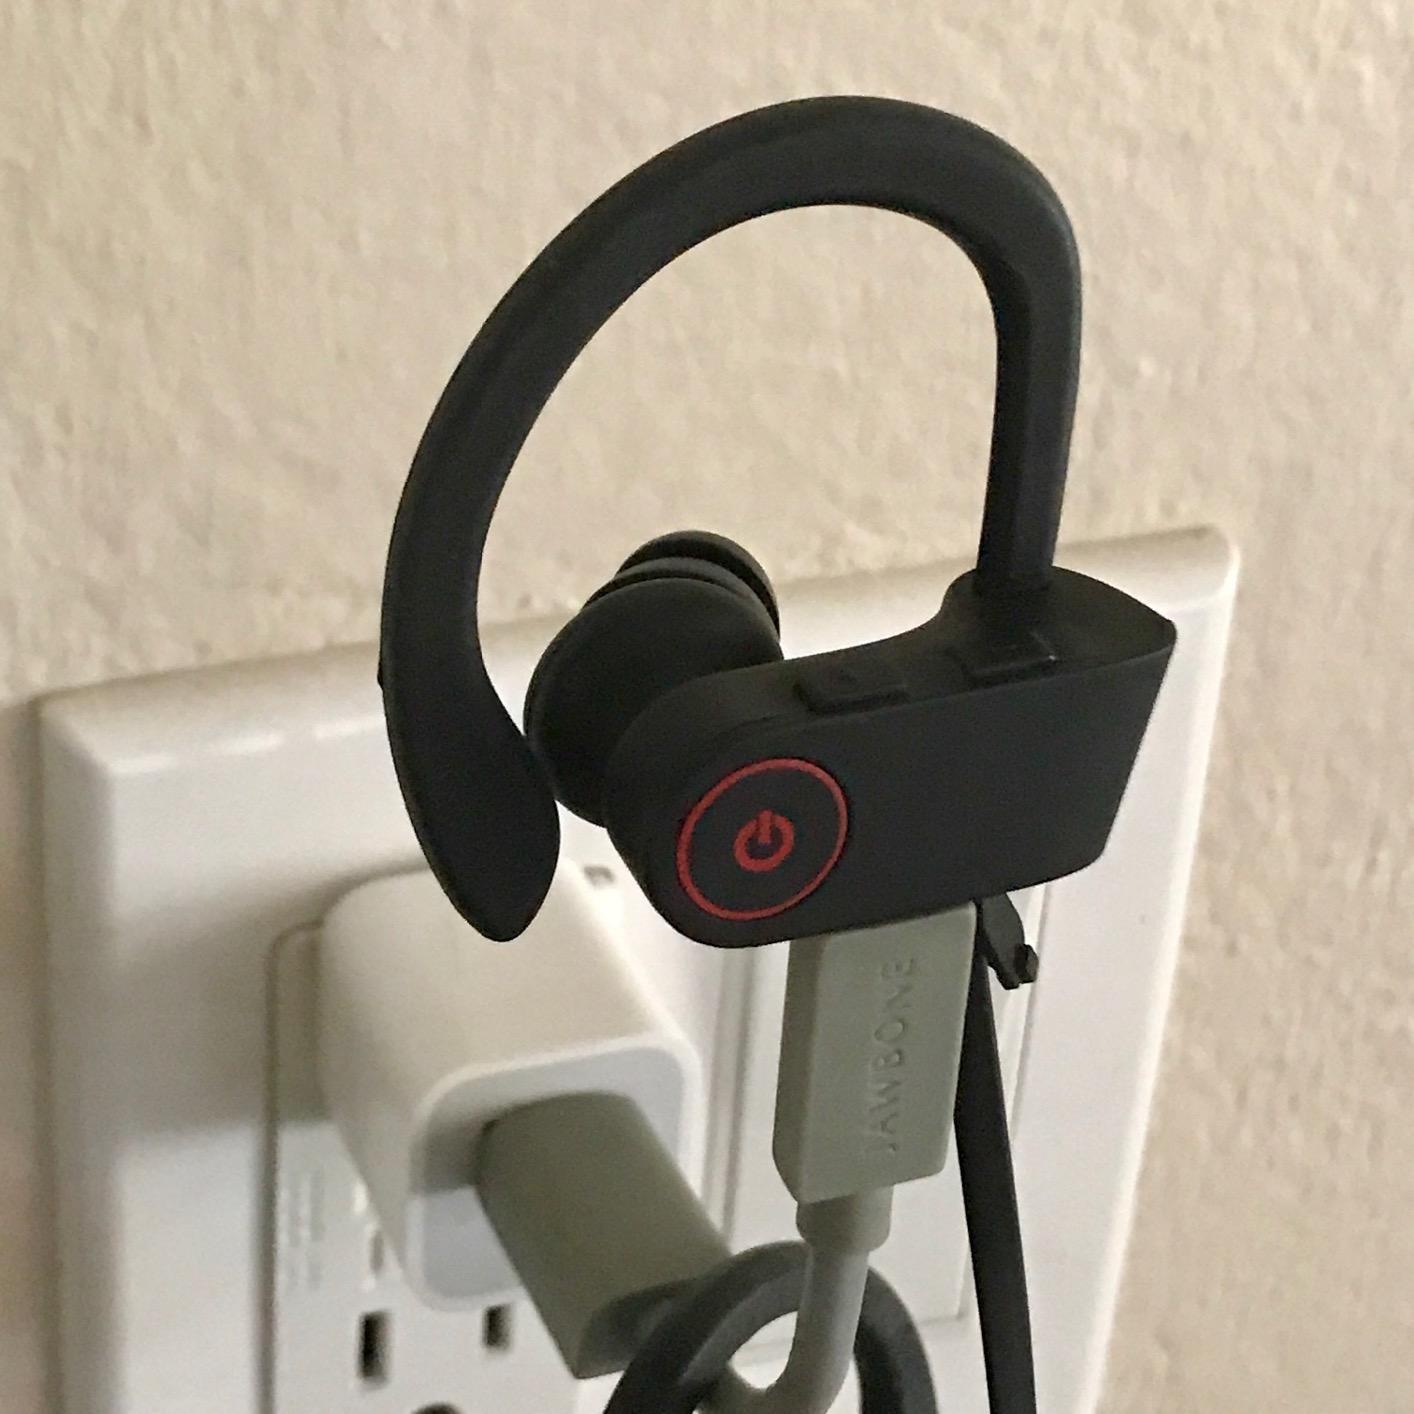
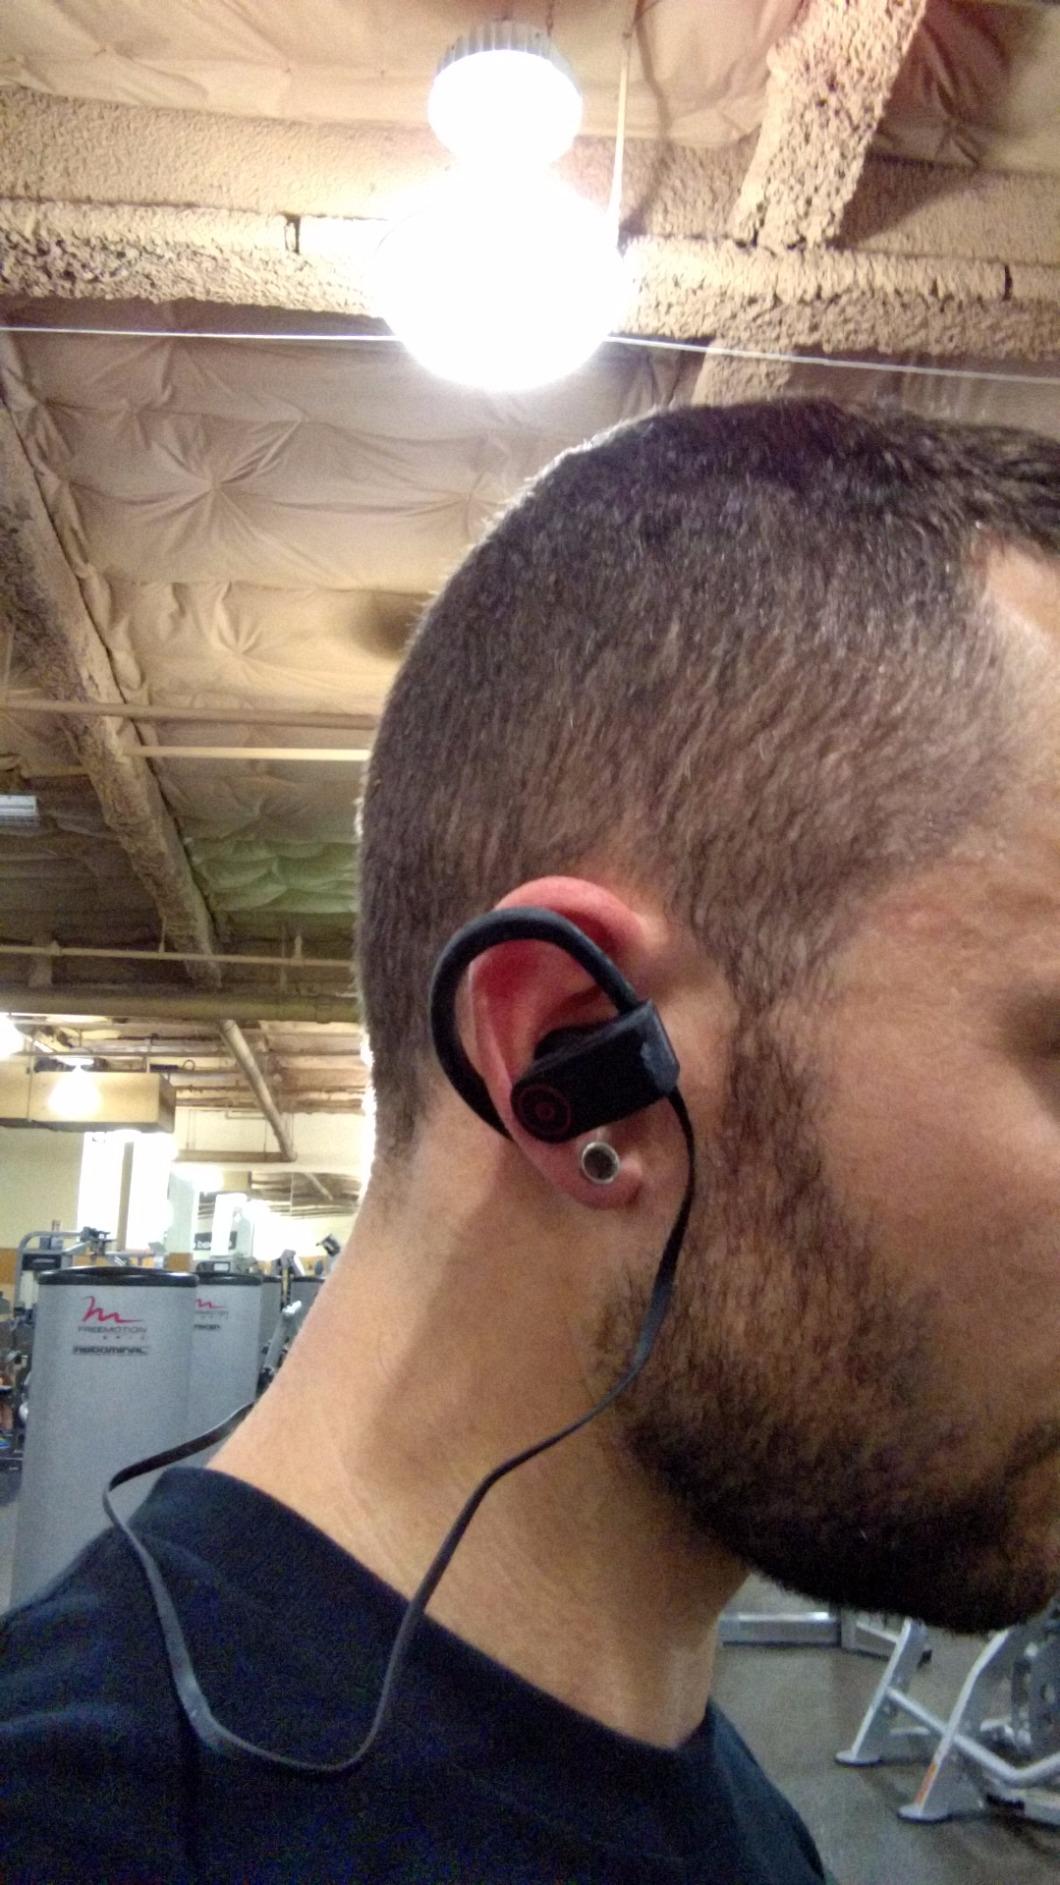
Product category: headphones
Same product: yes